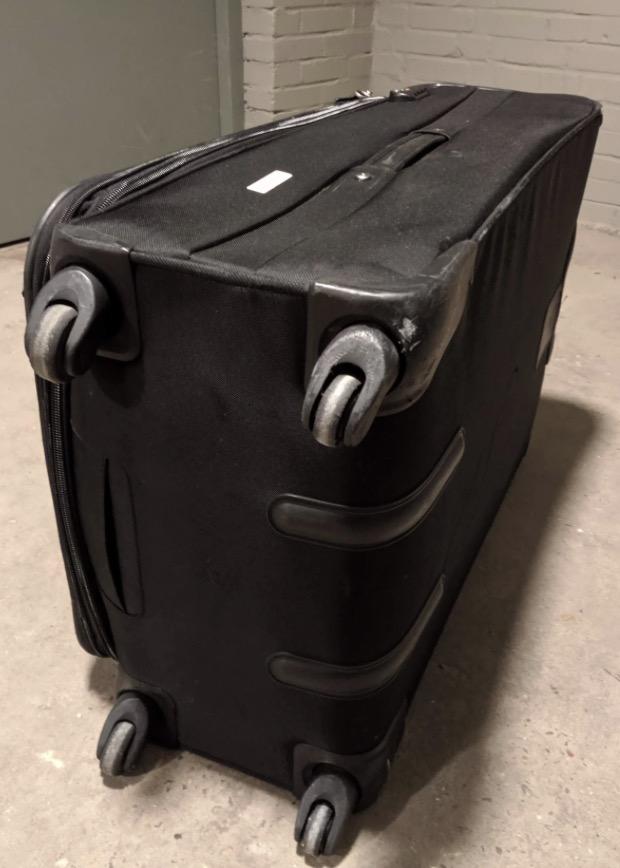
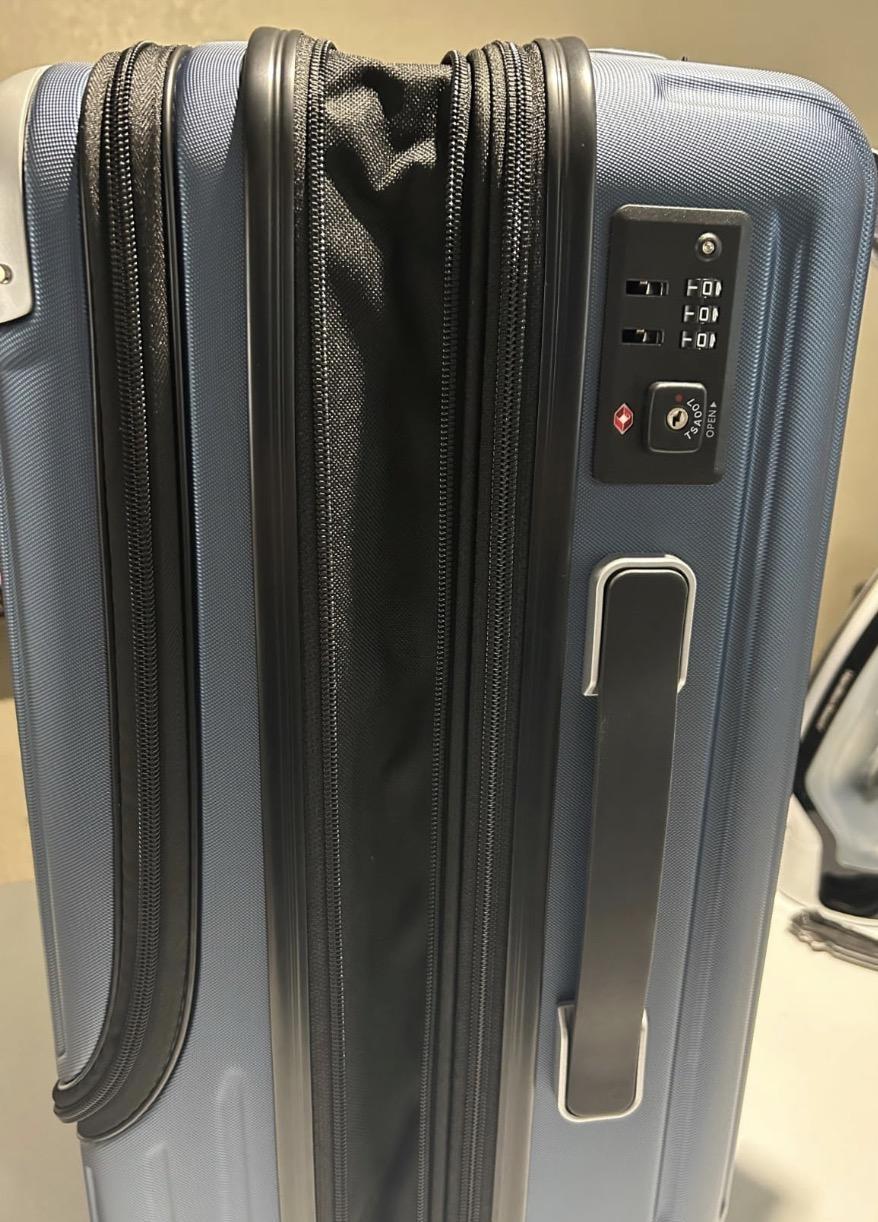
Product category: items_tea
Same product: no